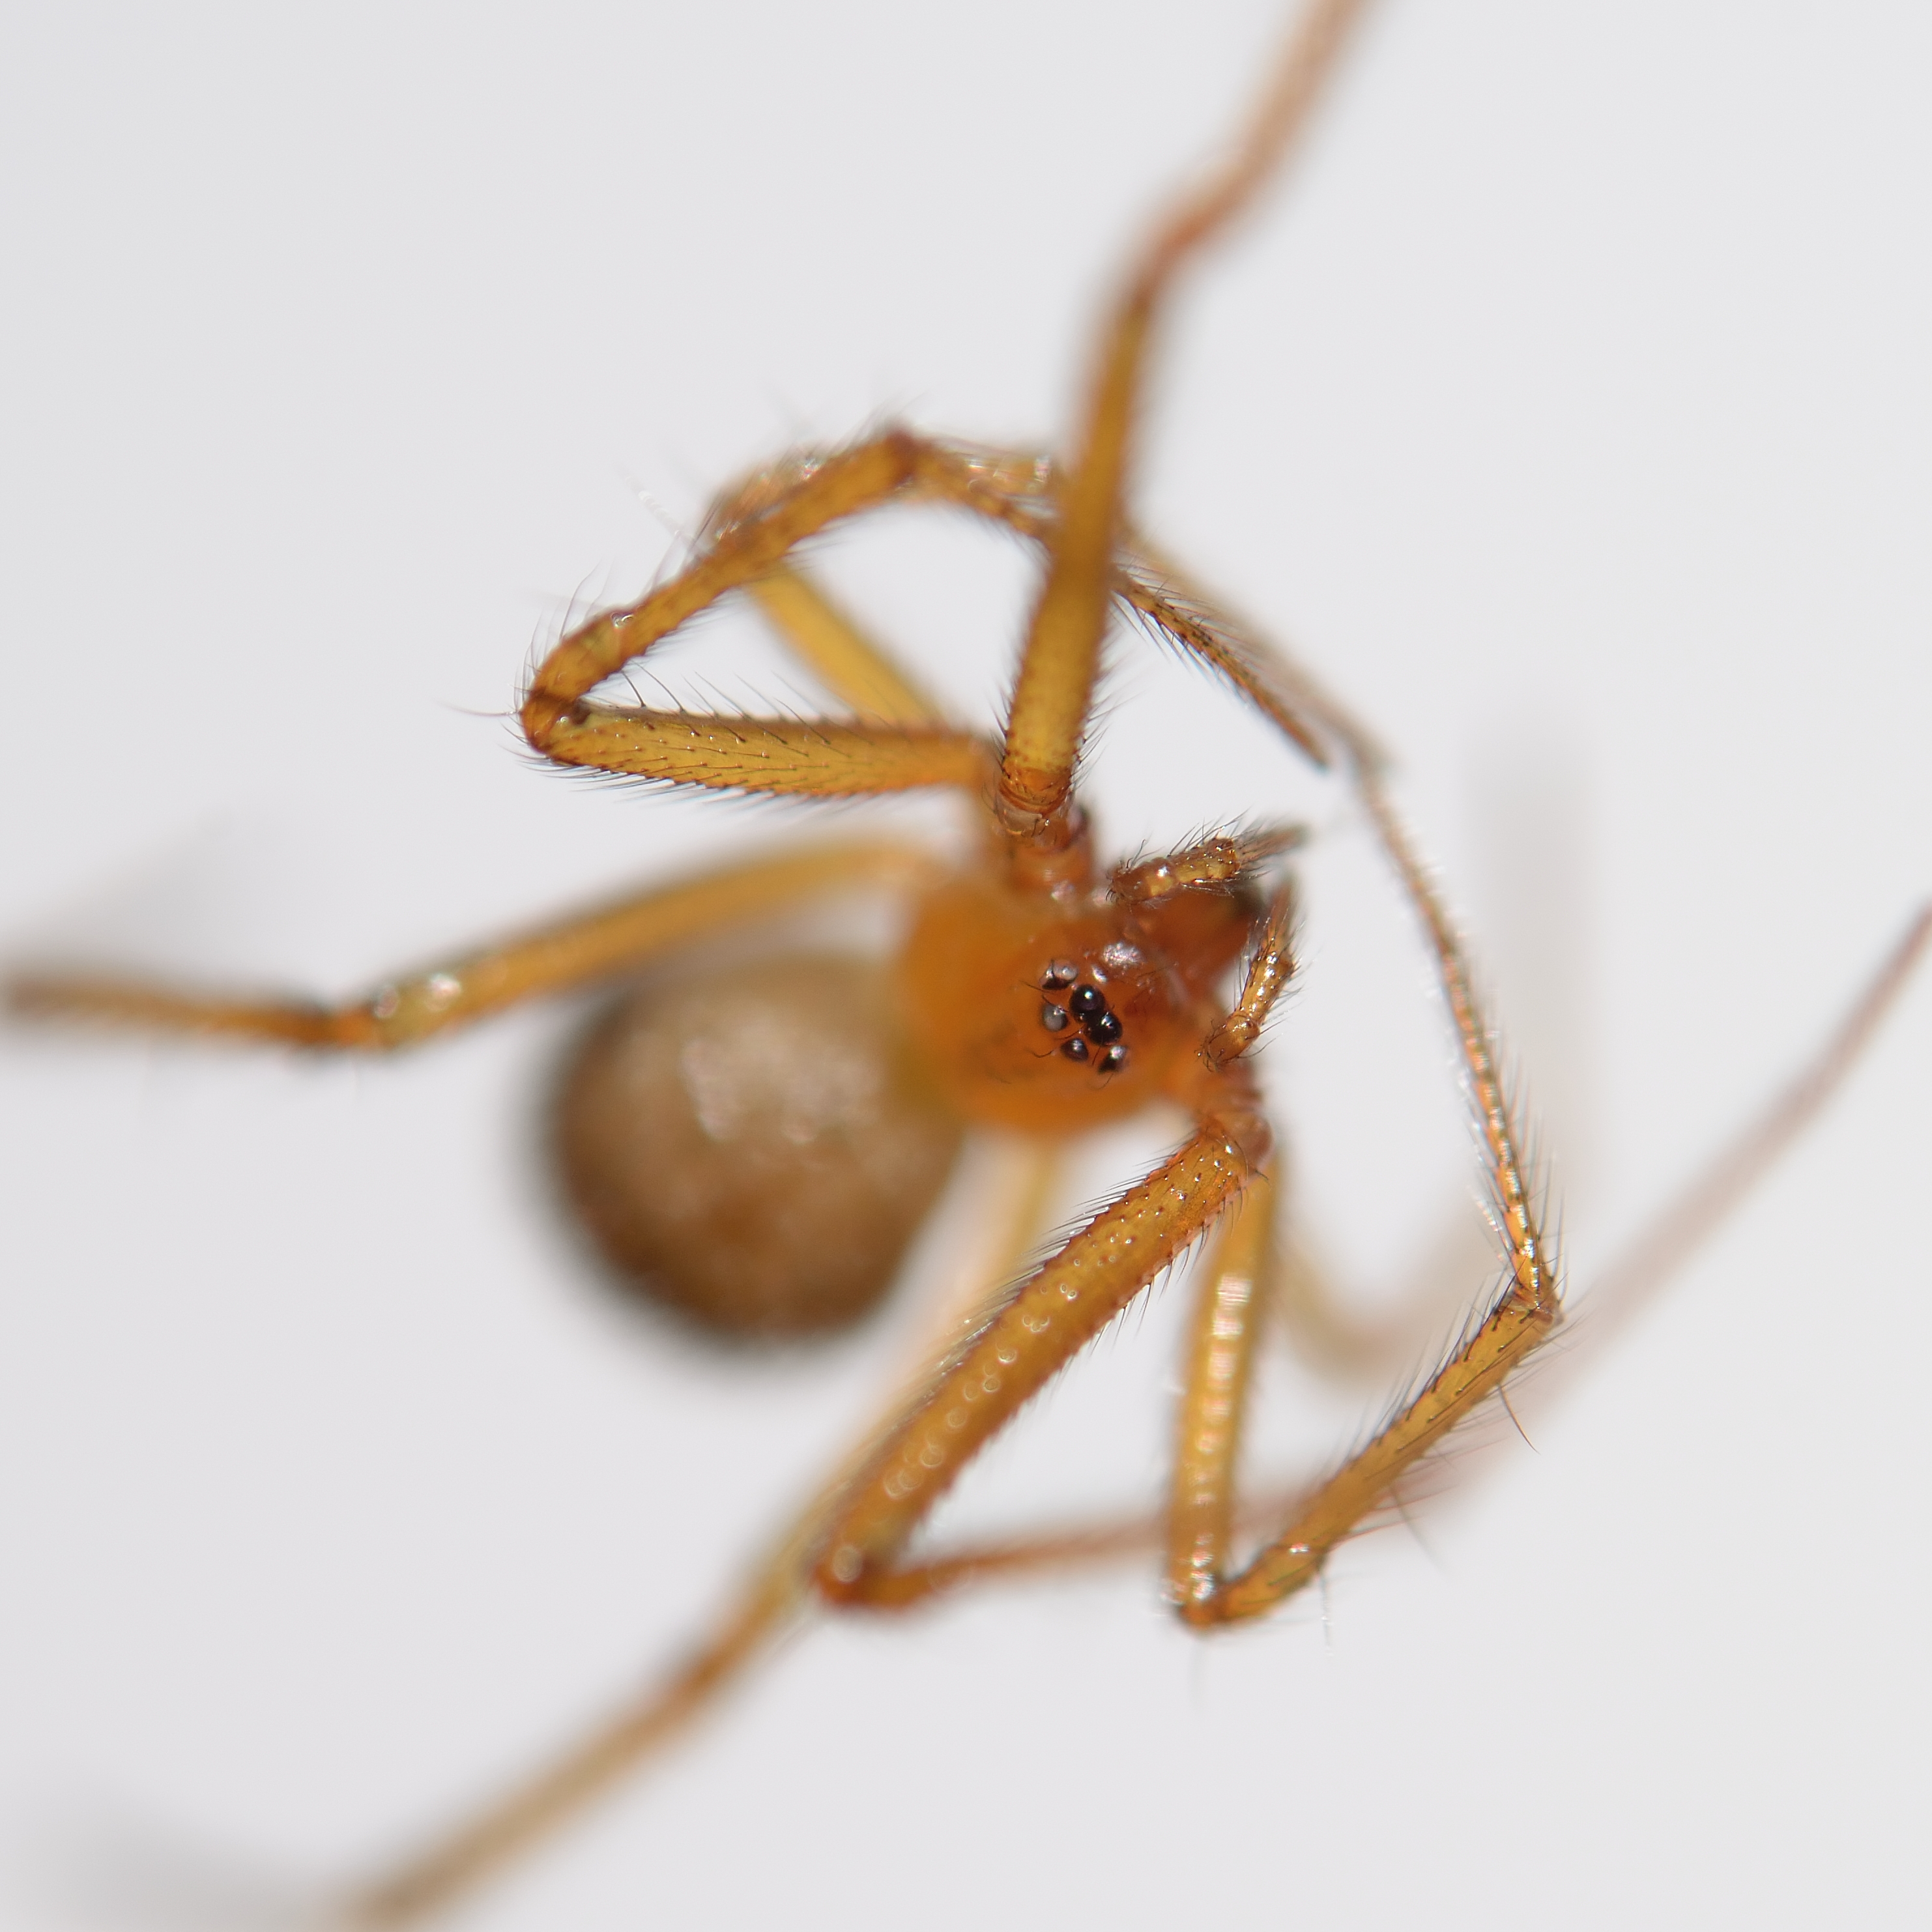
branch, insect, fauna, invertebrate, close up, spider, ant, pest, macro photography, arthropod, membrane winged insect